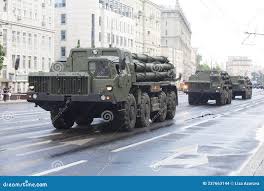
Label: Self Propelled Artillery